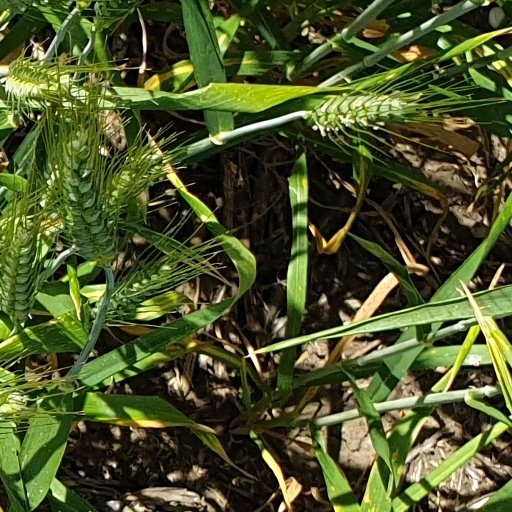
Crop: wheat